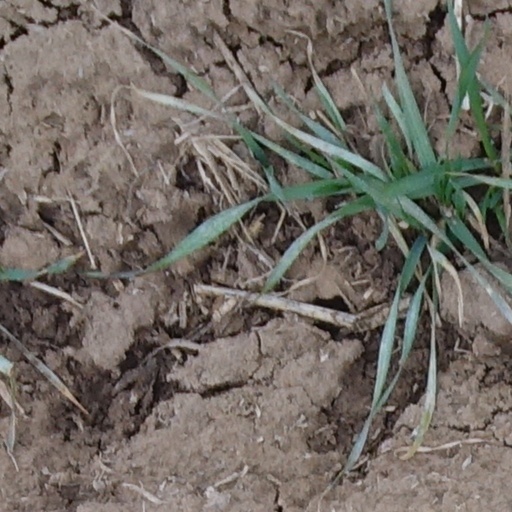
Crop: wheat